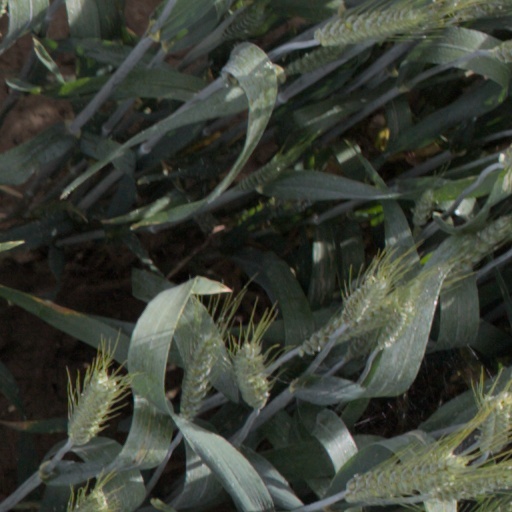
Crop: wheat